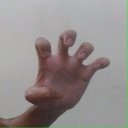
अक्षर: झ